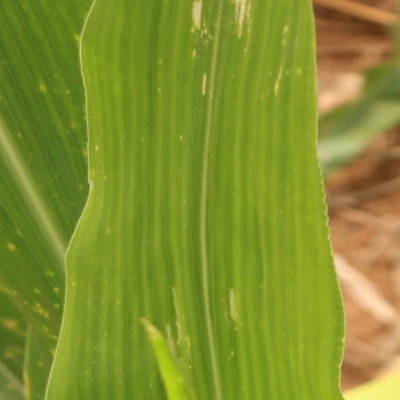
Crop: Maize
Condition: streak virus